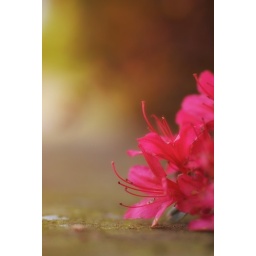
sitting under a tree